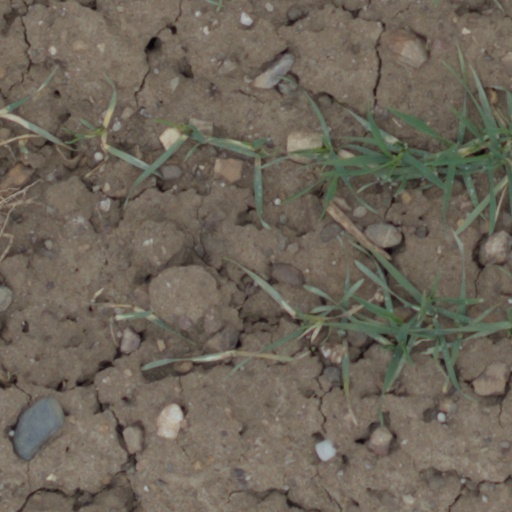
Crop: wheat